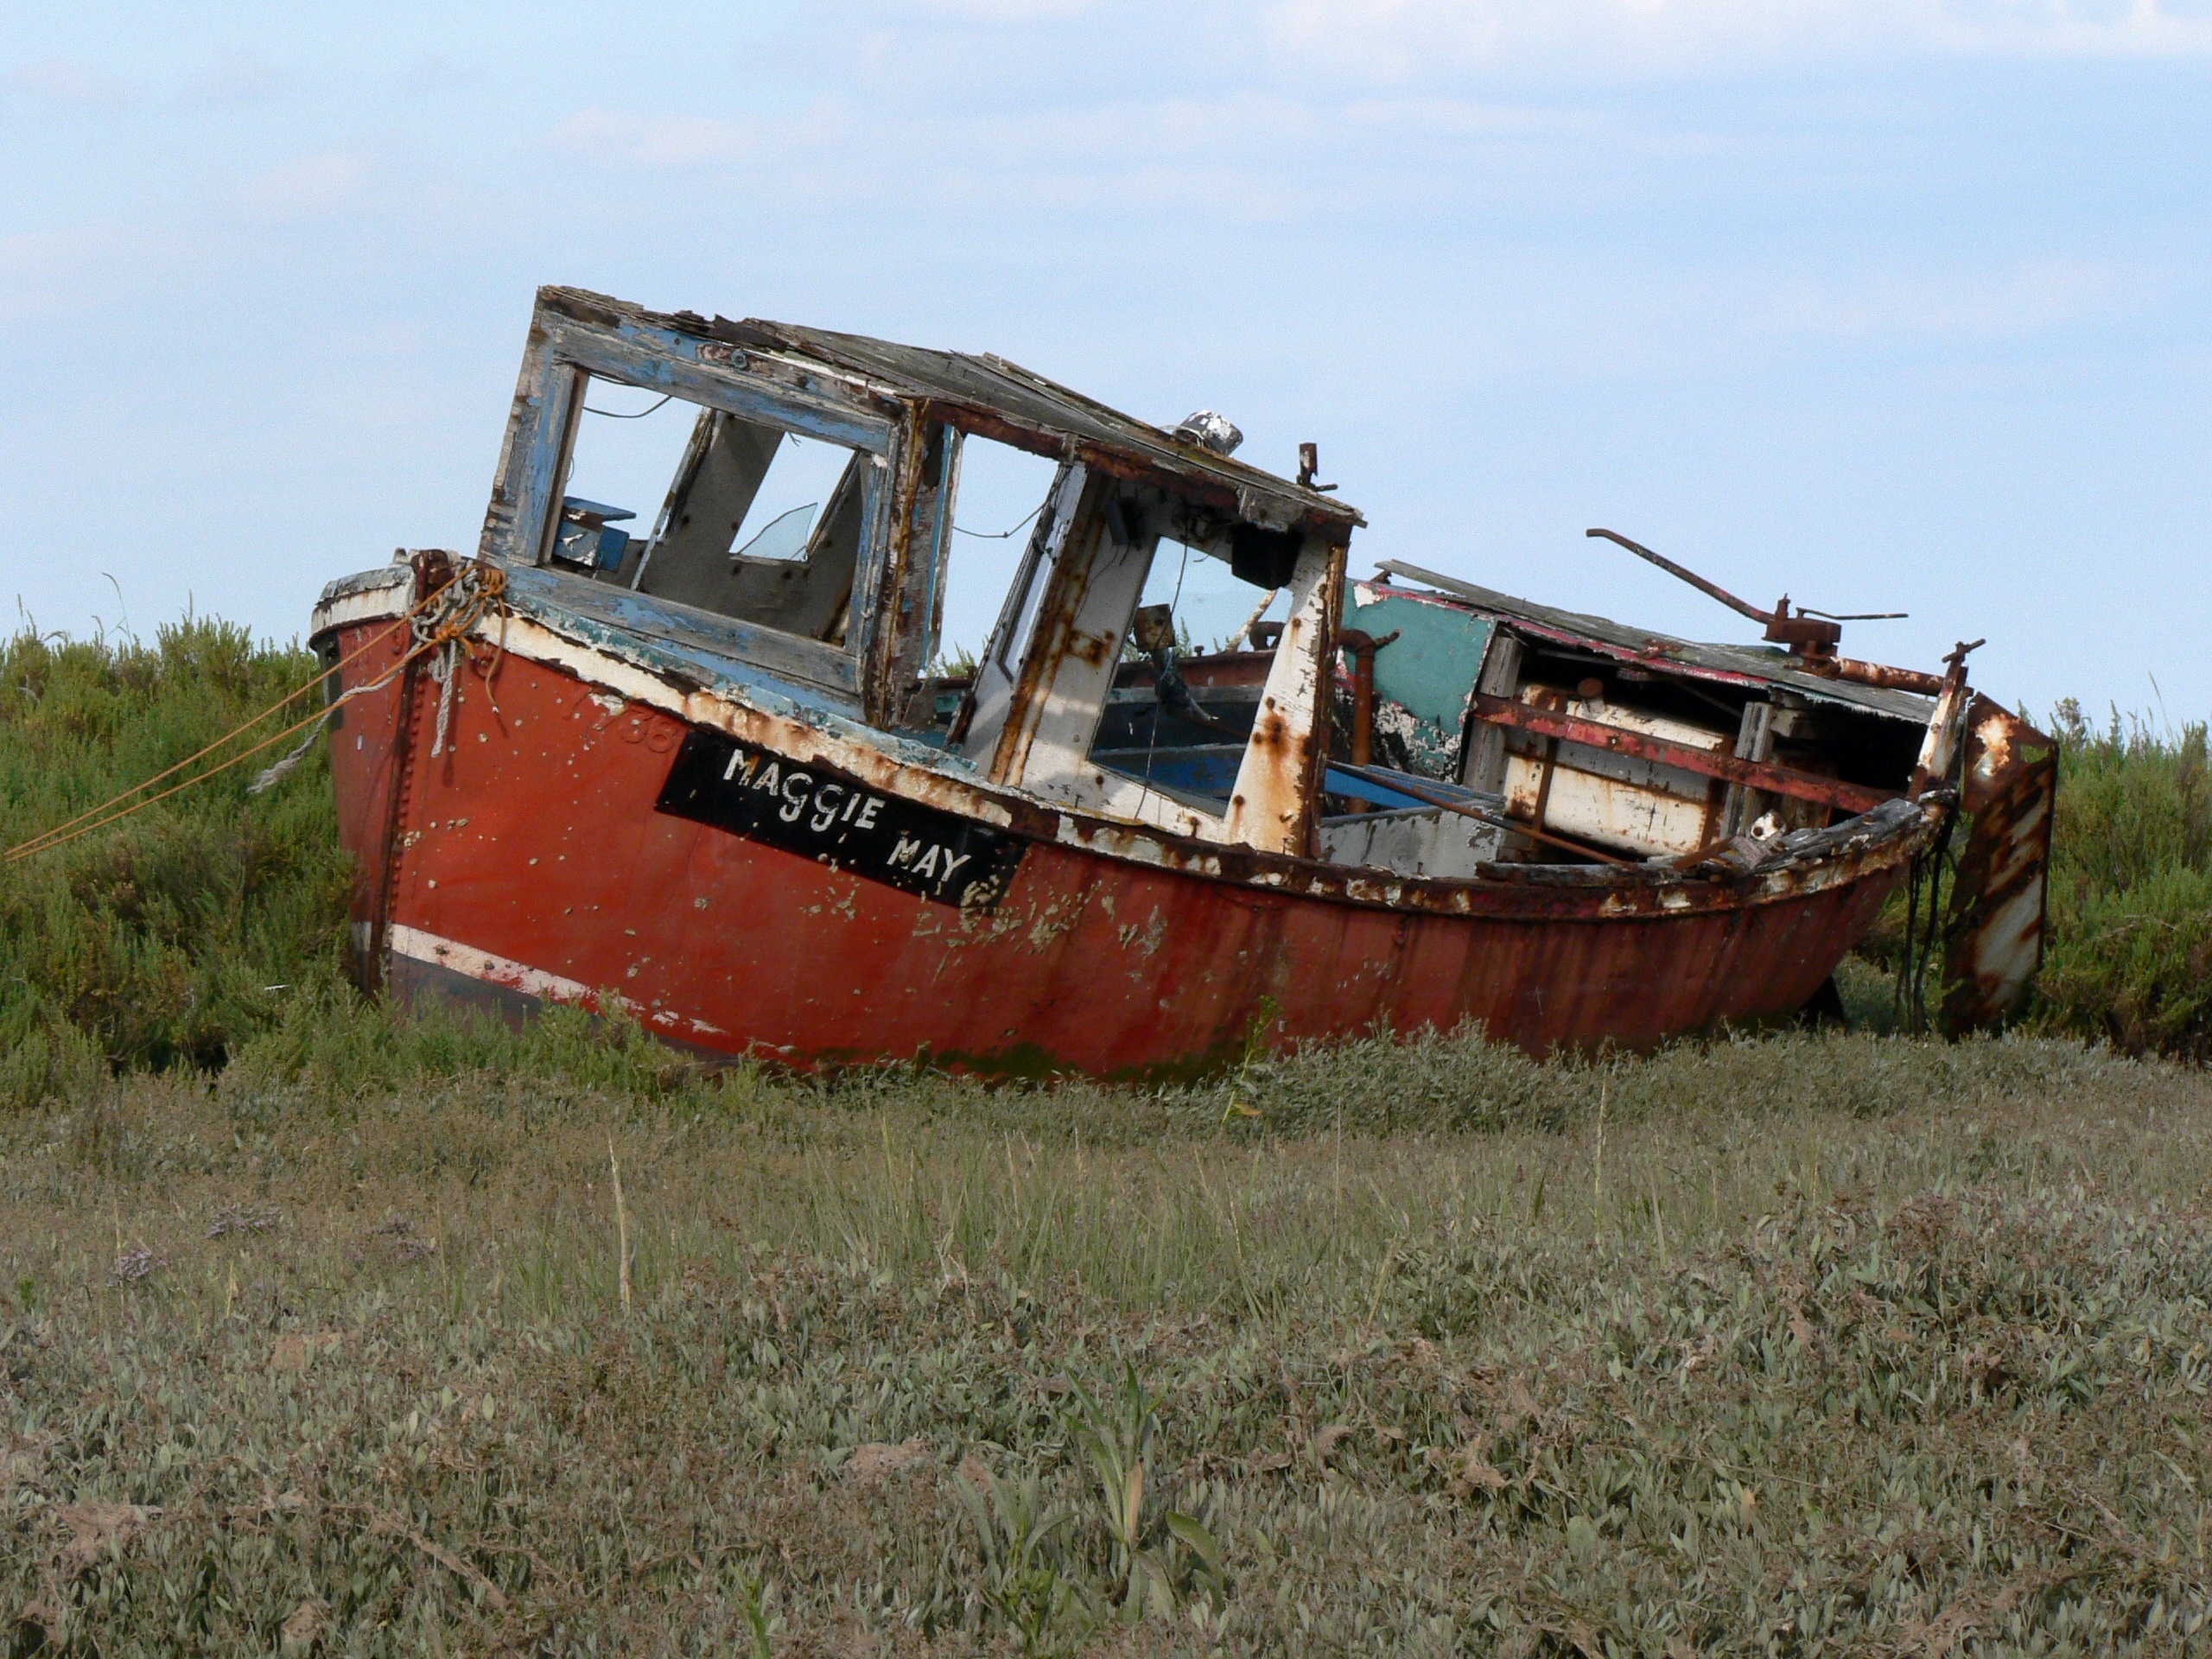
sea, boat, ship, transportation, vehicle, fishing, waterway, beached, stranded, watercraft, ecosystem, shipwreck, norfolk, fishing vessel, stiffkey